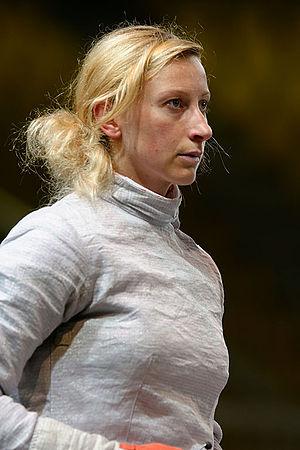
La Polonaise Aleksandra Socha pendant le match pour la 5e place contre l'Italie en sabre féminin par équipes aux championnats d'Europe d'escrime au Rhénus Sport de Strasbourg, le 13 juin 2014.
Aleksandra Anna Socha, mariée Shelton, née le 30 mars 1982 à Pabianice, est une escrimeuse polonaise, et depuis janvier 2019, américaine, pratiquant le sabre.